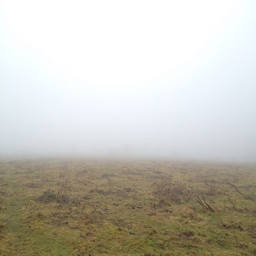
heavy fog on a moor